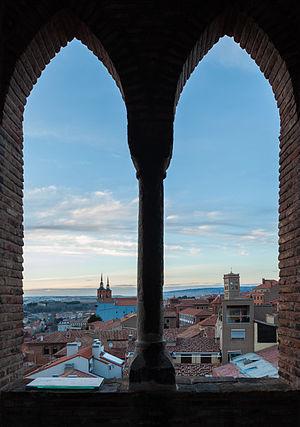
Vue sur les toits de la ville de Teruel au crépuscule, depuis la tour de San Salvador, Aragon, Espagne. Bosanski: Pogled na grad Teruel u sumrak sa tornja crkve Sv. Salvadora, Aragón, Španija. Čeština: Pohled na město Teruel za soumraku z věže Kostela Sv. Salvátora, Aragonie, Španělsko.